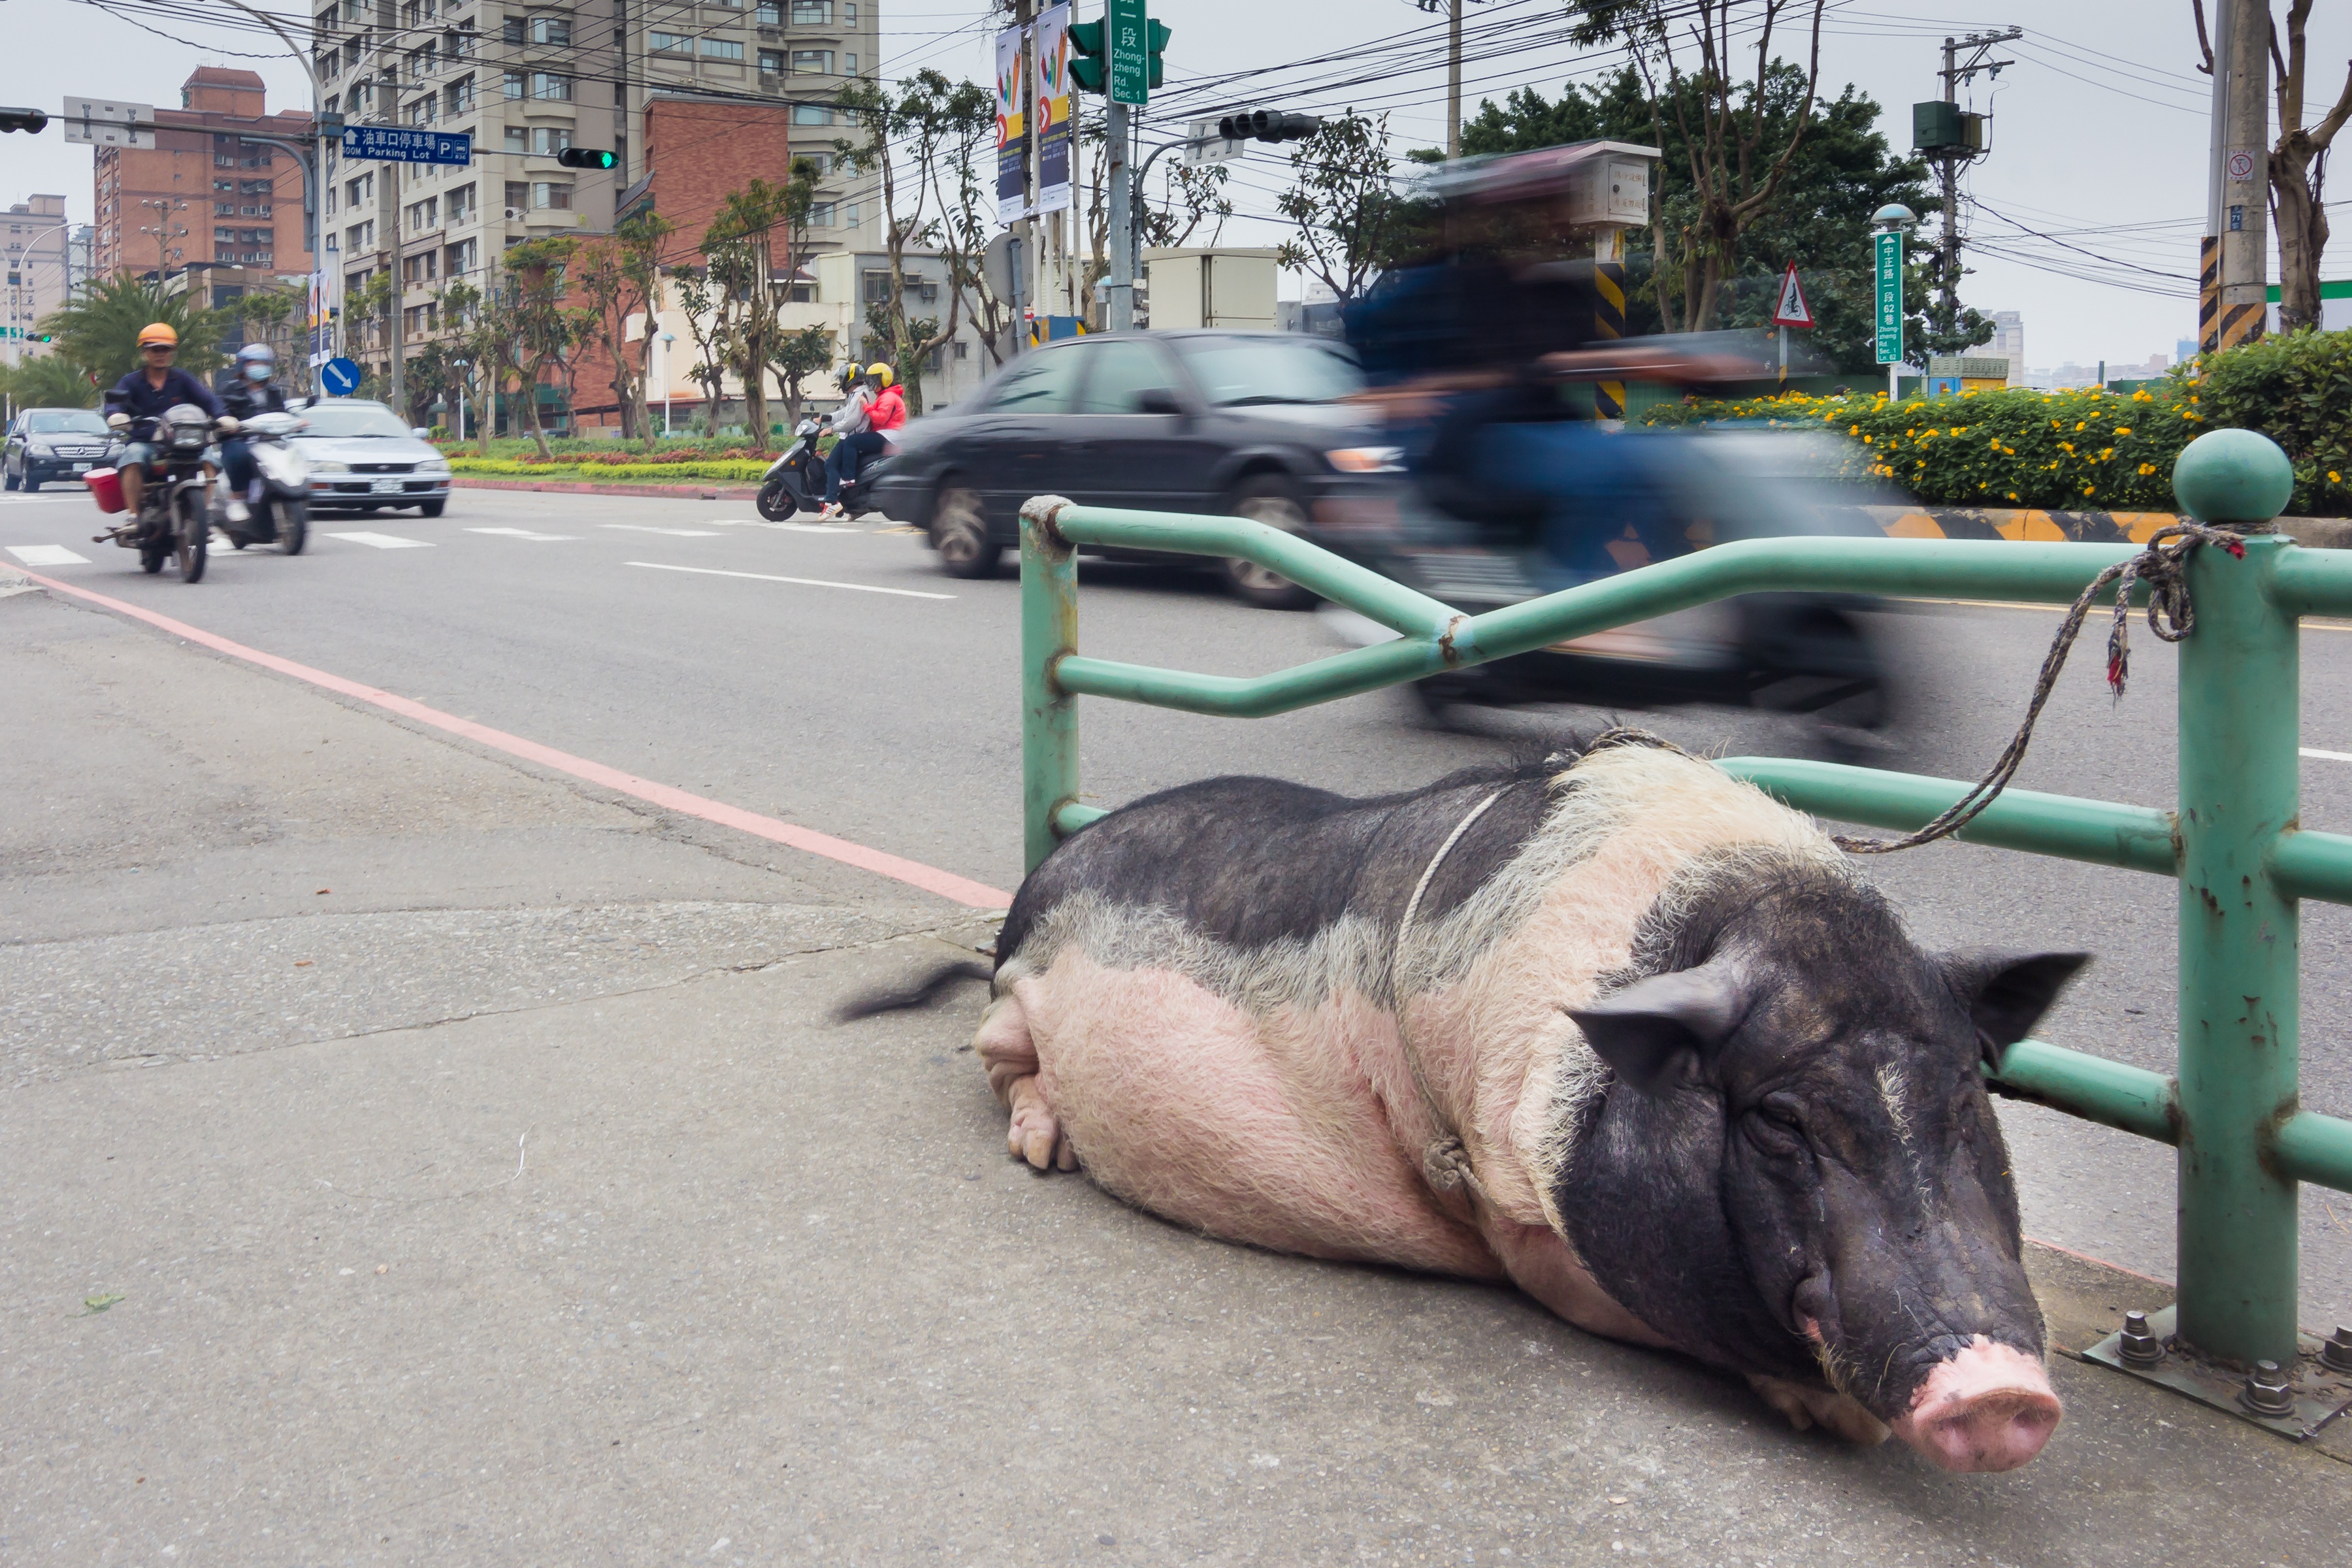
street, animal, pet, mammal, vertebrate, pig, tired, domestic, taiwan, abuse, animal rights, pig like mammal, tamsui, damsui